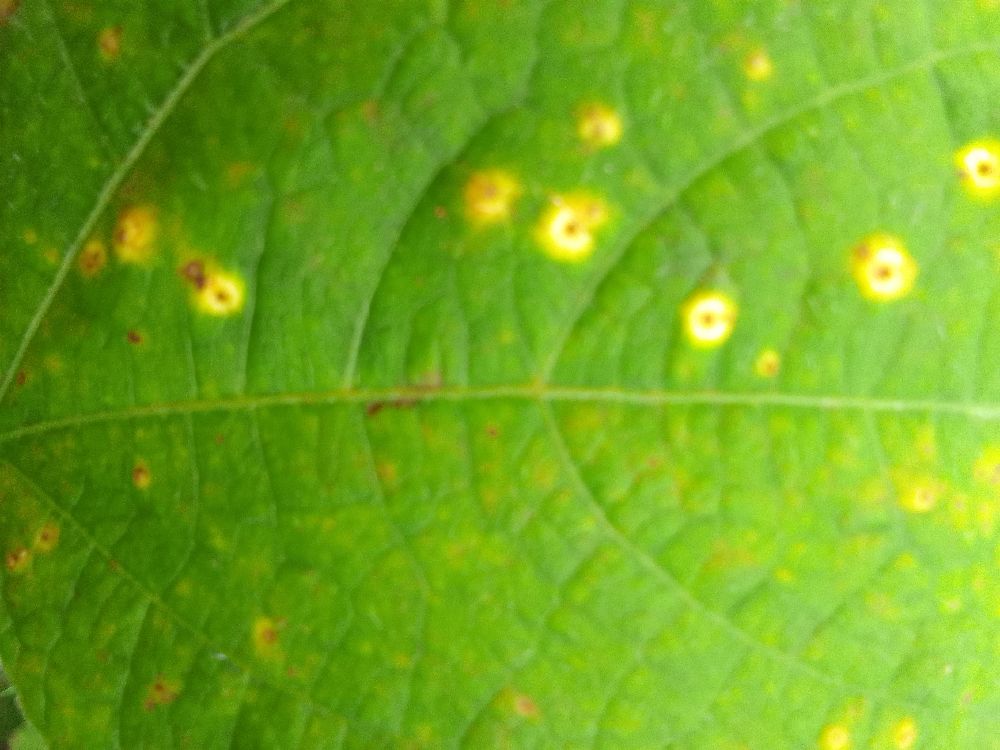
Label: rust